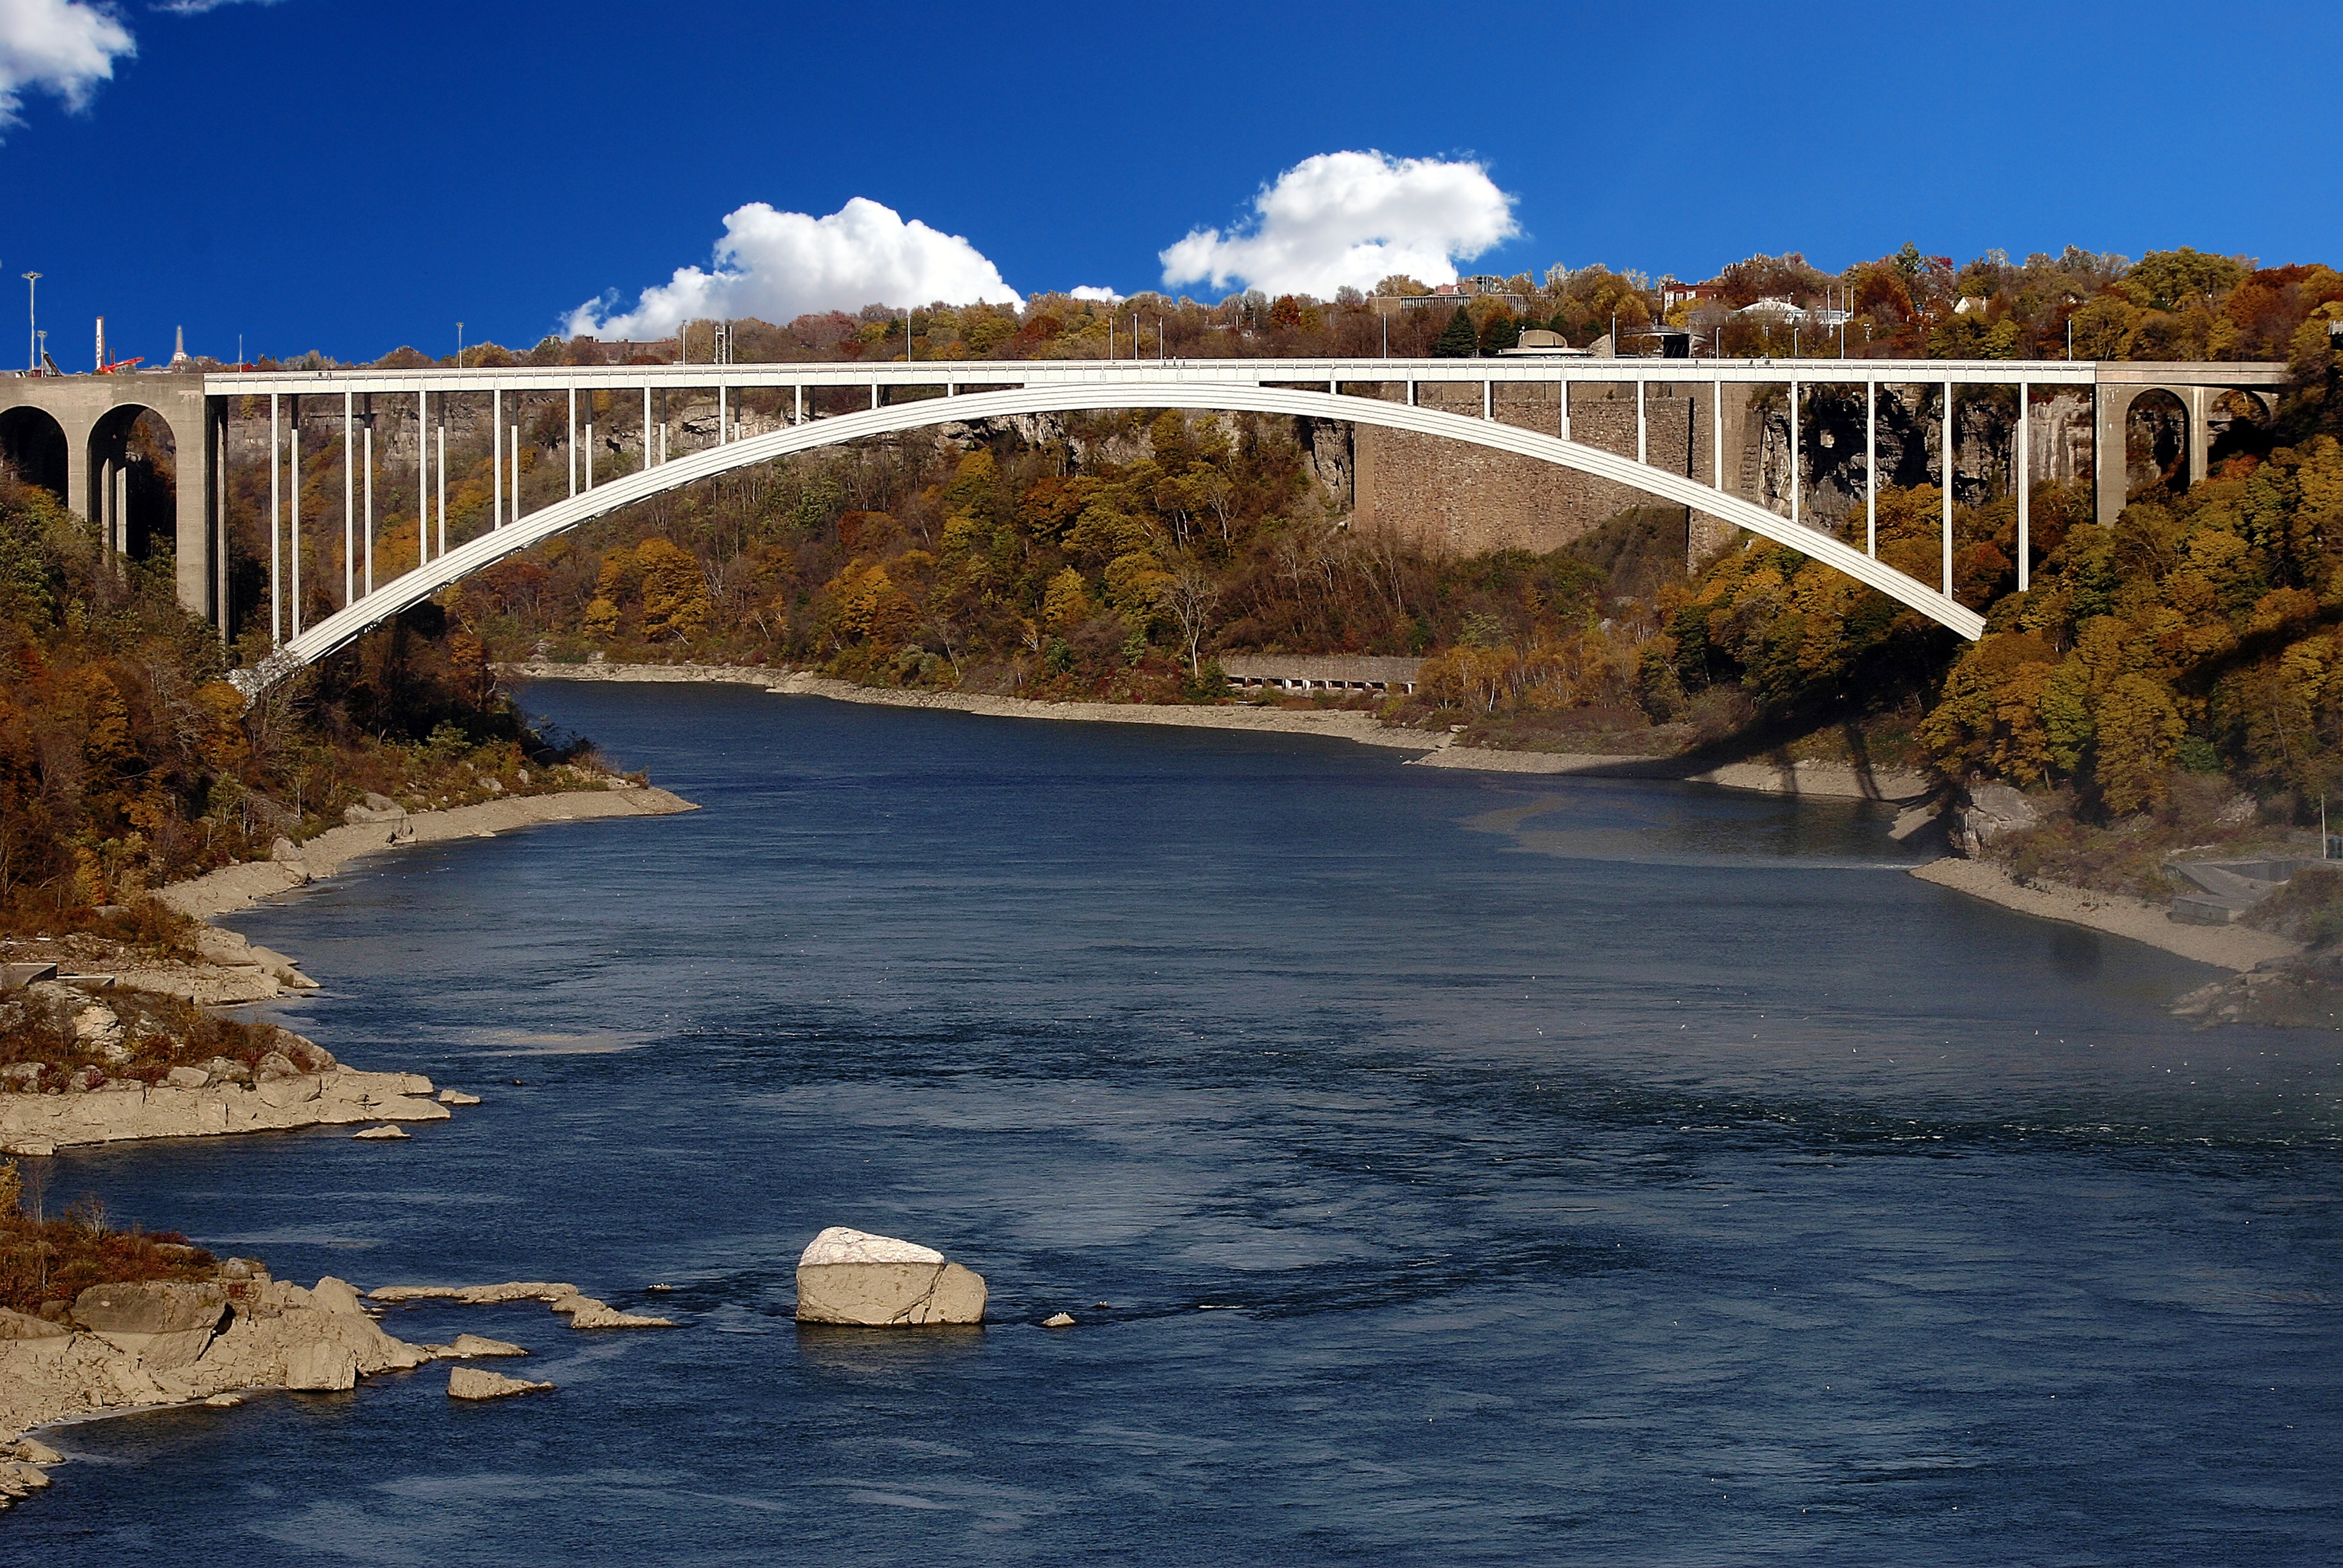
landscape, sea, coast, water, nature, outdoor, rock, sky, bridge, river, overpass, travel, reflection, scenic, autumn, scenery, landmark, blue, reservoir, tourism, blue sky, clouds, canada, niagara, sky clouds, arch bridge, nonbuilding structure